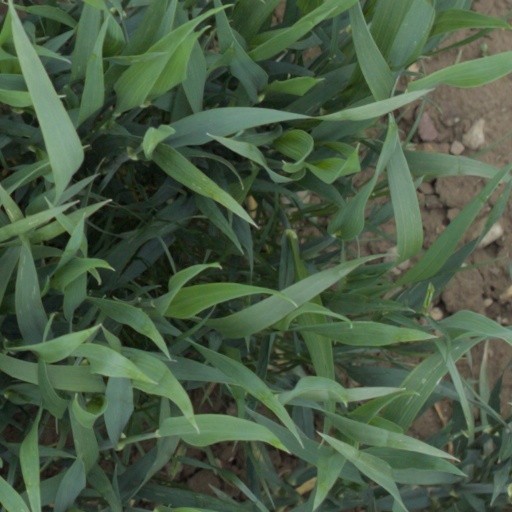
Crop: wheat